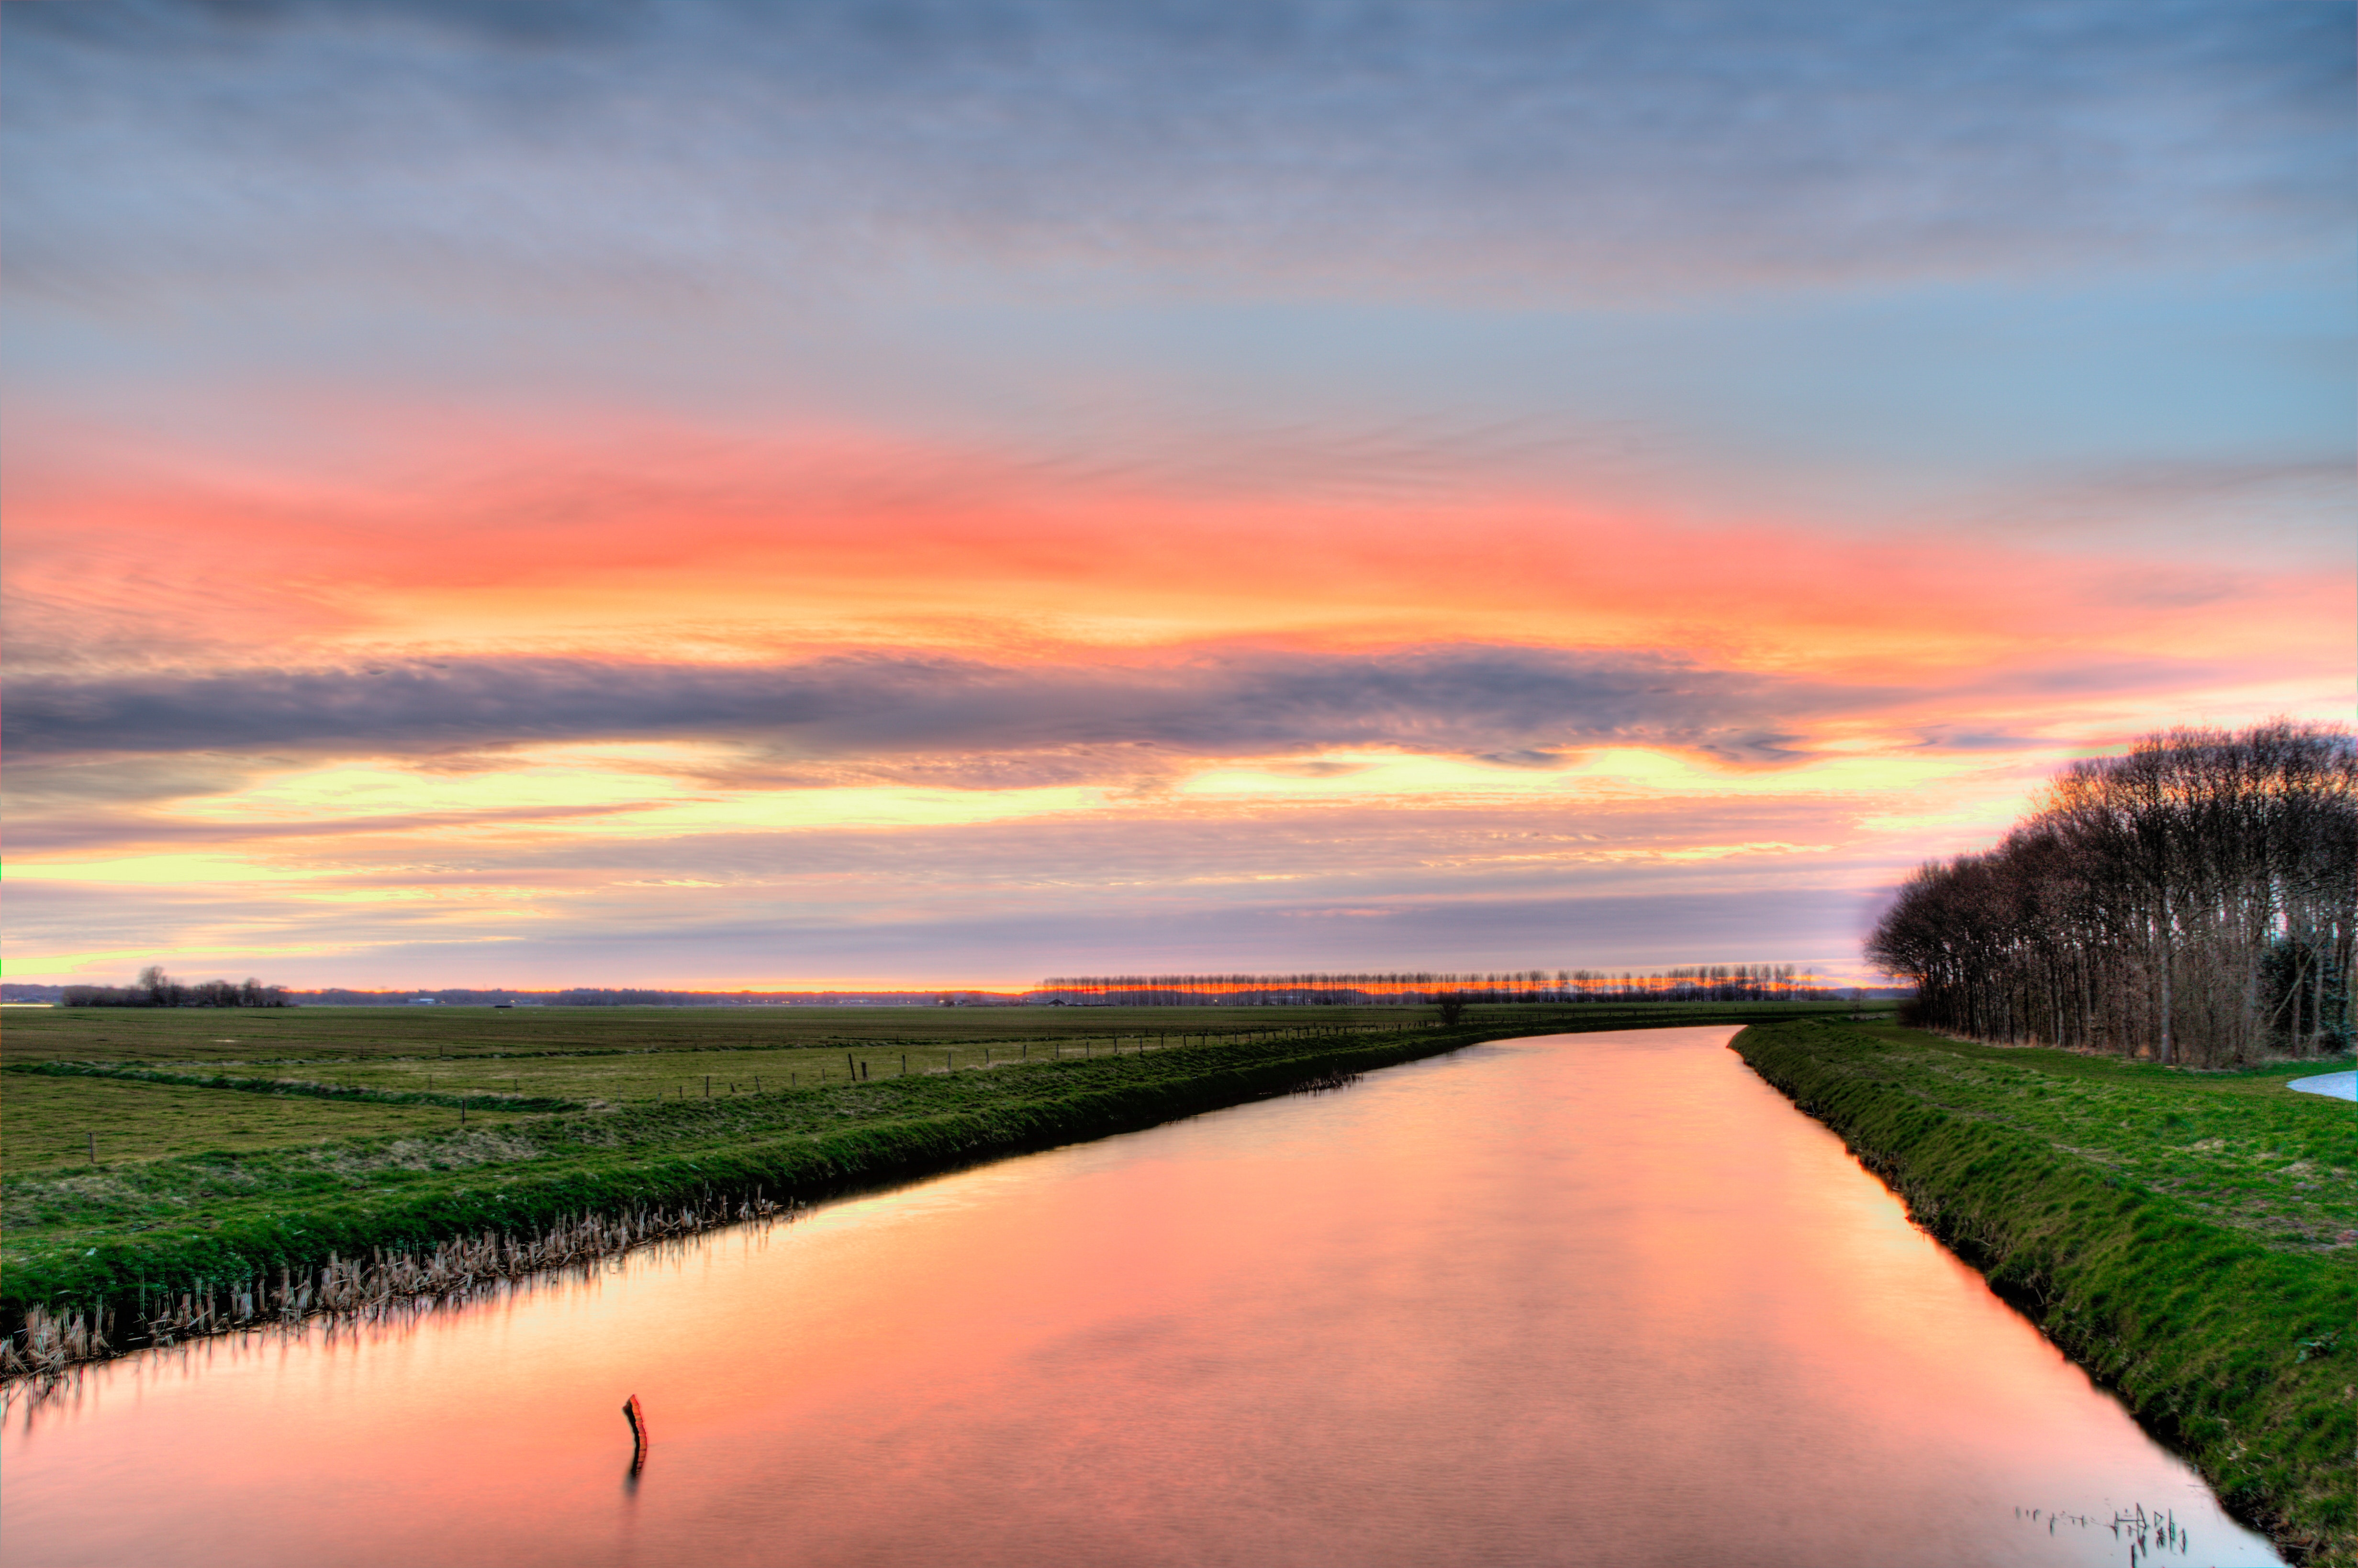
sky, natural landscape, nature, reflection, water, cloud, sunset, waterway, afterglow, river, morning, horizon, evening, sunrise, dusk, tree, landscape, bank, dawn, rural area, lake, canal, reservoir, sunlight, calm, polder, grass, watercourse, field, road, channel, paddy field, red sky at morning, wetland, plain, floodplain, meadow, grassland